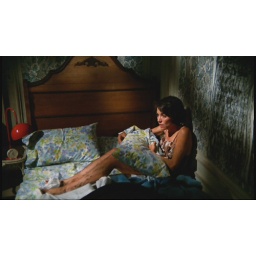
Jessica hides in her bedroom from the evil inside the house in 1971's &amp;quot;Let's Scare Jessica to Death.&amp;quot;